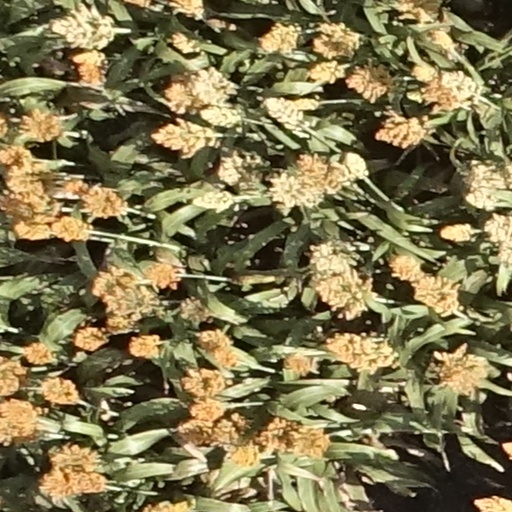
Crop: sorghum